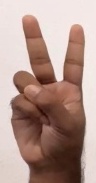
ASL sign: V